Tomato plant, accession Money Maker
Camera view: bottom (45 deg); turntable rotation: 180 degrees
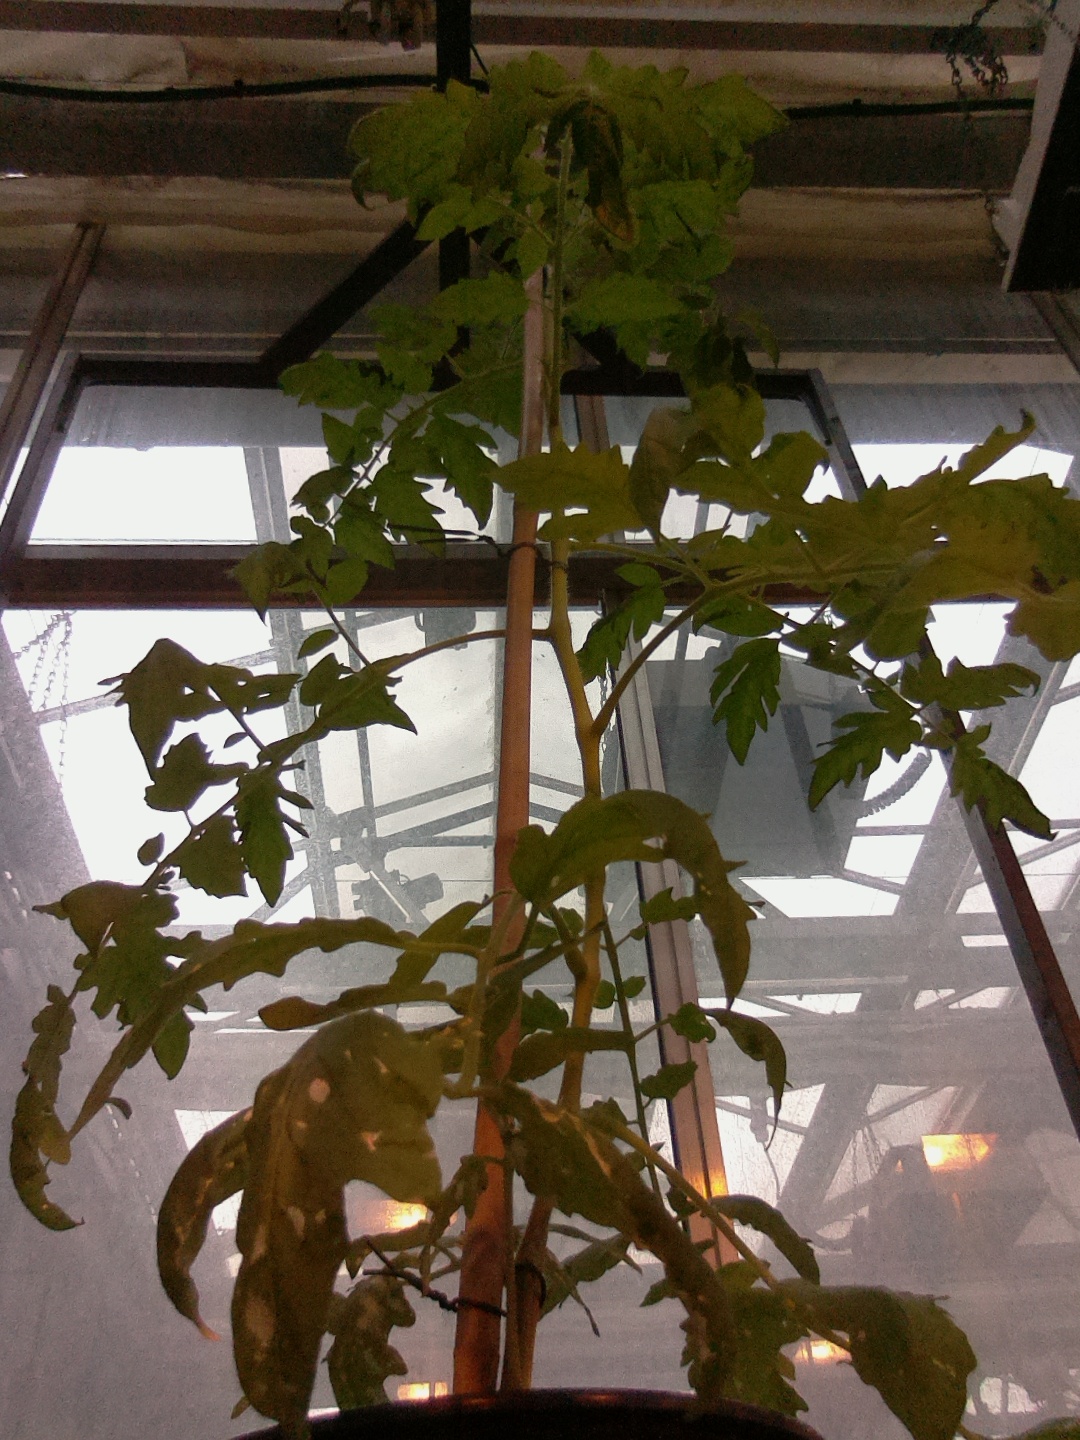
BBCH growth stage 20: First Side shoot start formed